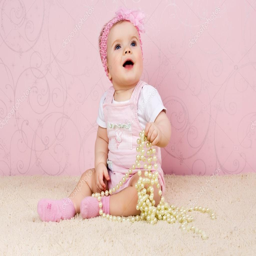
little girl sitting on the floor holding pearl necklace